Hilda Moore

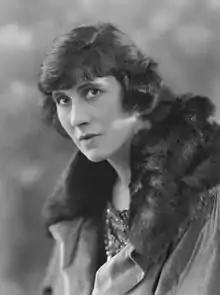
Hilda Moore in 1921

Hilda Mary Moore (born 1886 in London – 18 May 1929 in New York City) was a British stage and film actress.